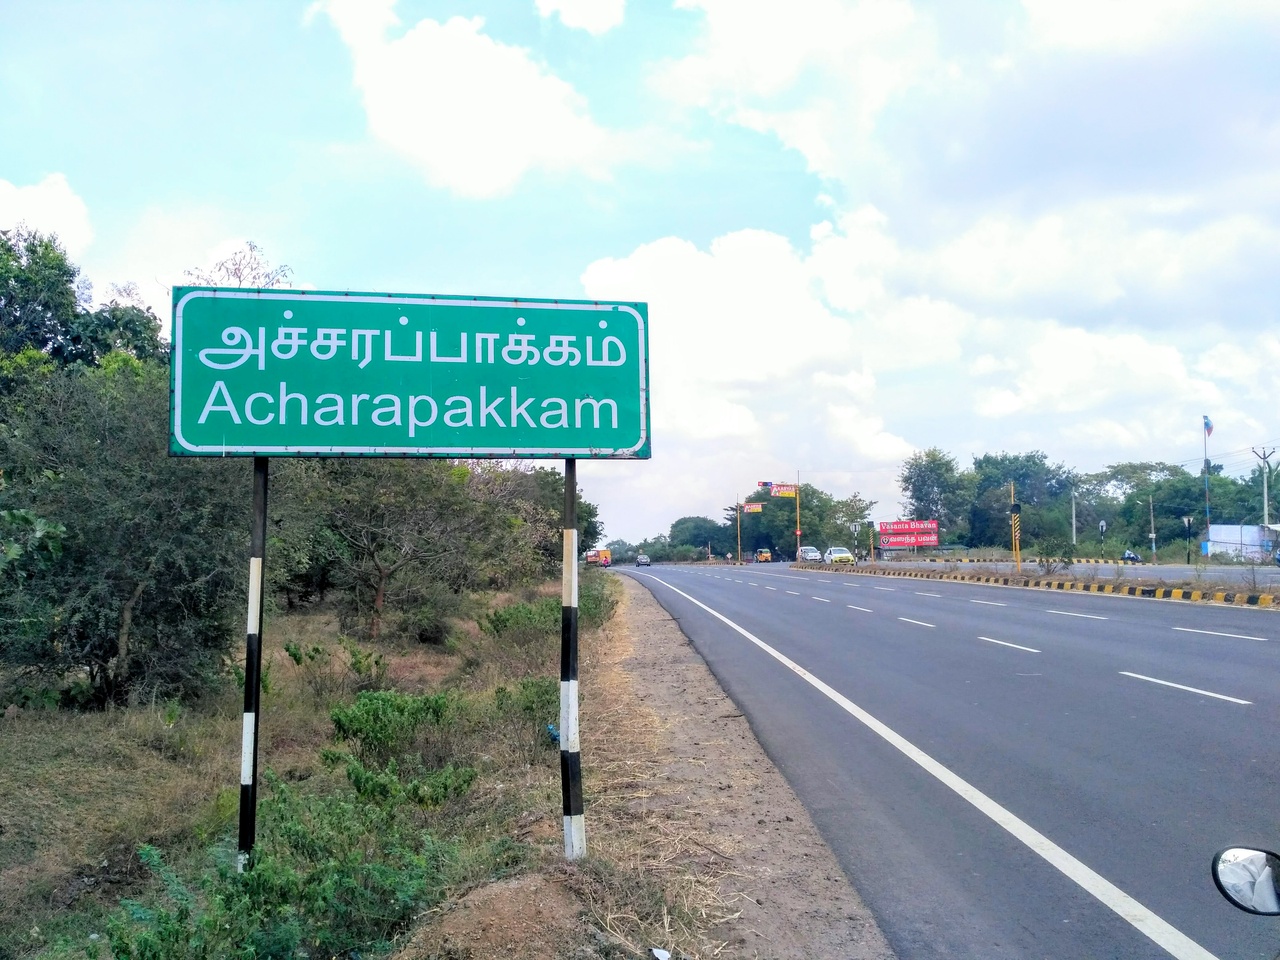
அச்சரப்பாக்கம் பேரூராட்சியின் பெயர் பலகை.